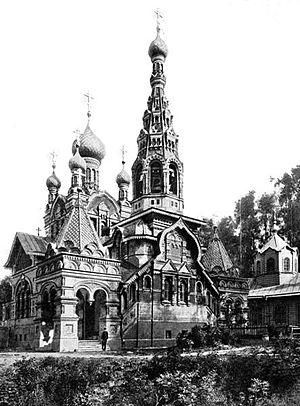
Saint-Pétersbourg. .